Congregation Beth Israel (New Orleans)

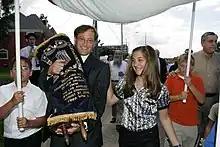
Hayley Fields leading new Torah dedication ceremony at Beth Israel Congregation on August 27, 2006

In addition to losing all of its Torah scrolls, Beth Israel lost all its furniture, and over 3,000 "siddurs" and "mahzors", and almost all of its members' homes were flooded, forcing them to move. The congregation did, however, receive assistance in replacing some of its assets; the Orthodox Union immediately sent Beth Israel 50 ArtScroll "siddurs", and Brith Shalom Beth Israel Congregation of Charleston, South Carolina, and Congregation Shaare Zedek Sons of Abraham of Providence, Rhode Island each donated Torahs. Hayley Fields, a 14-year-old from Los Angeles, heard of Beth Israel's difficult circumstances, and with the support of her mother, spearheaded a fund-raising drive, selling 3,500 watches. $18,000 was ultimately raised to buy a Torah, which was dedicated in August, 2006, two days before the first anniversary of the hurricane. At that ceremony the National Council of Young Israel also donated 150 new Artscoll "mahzor"s, in time for the High Holy Days.